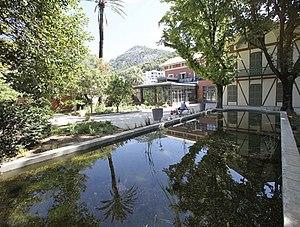
Muséum d'Histoire naturelle de Toulon et du Var (France)
Toulon est une commune du Sud-Est de la France, chef-lieu du département du Var et siège de sa préfecture. Troisième ville de la région Provence-Alpes-Côte d'Azur derrière Marseille et Nice, elle abrite en outre le siège de la préfecture maritime de la Méditerranée. La commune est établie sur les bords de la mer Méditerranée, le long de la rade de Toulon. Ses habitants sont appelés les Toulonnais.
Le muséum départemental du Var est un musée d'histoire naturelle situé à Toulon, dans le département du Var. En droit français le muséum départemental du Var est aussi bien un « établissement public » qu'un « établissement recevant du public ». Dépendant du Conseil départemental du Var, il est classé « Musée de France » et ses collections, composées en partie d'espèces protégées, sont régies par la loi de protection de la Nature de 1976.
Un musée d’histoire naturelle est un musée qui conserve et présente des collections de sciences naturelles mais aussi, assez fréquemment, d’anthropologie ou d’histoire des sciences.